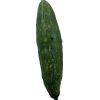
Label: Cucumber 3